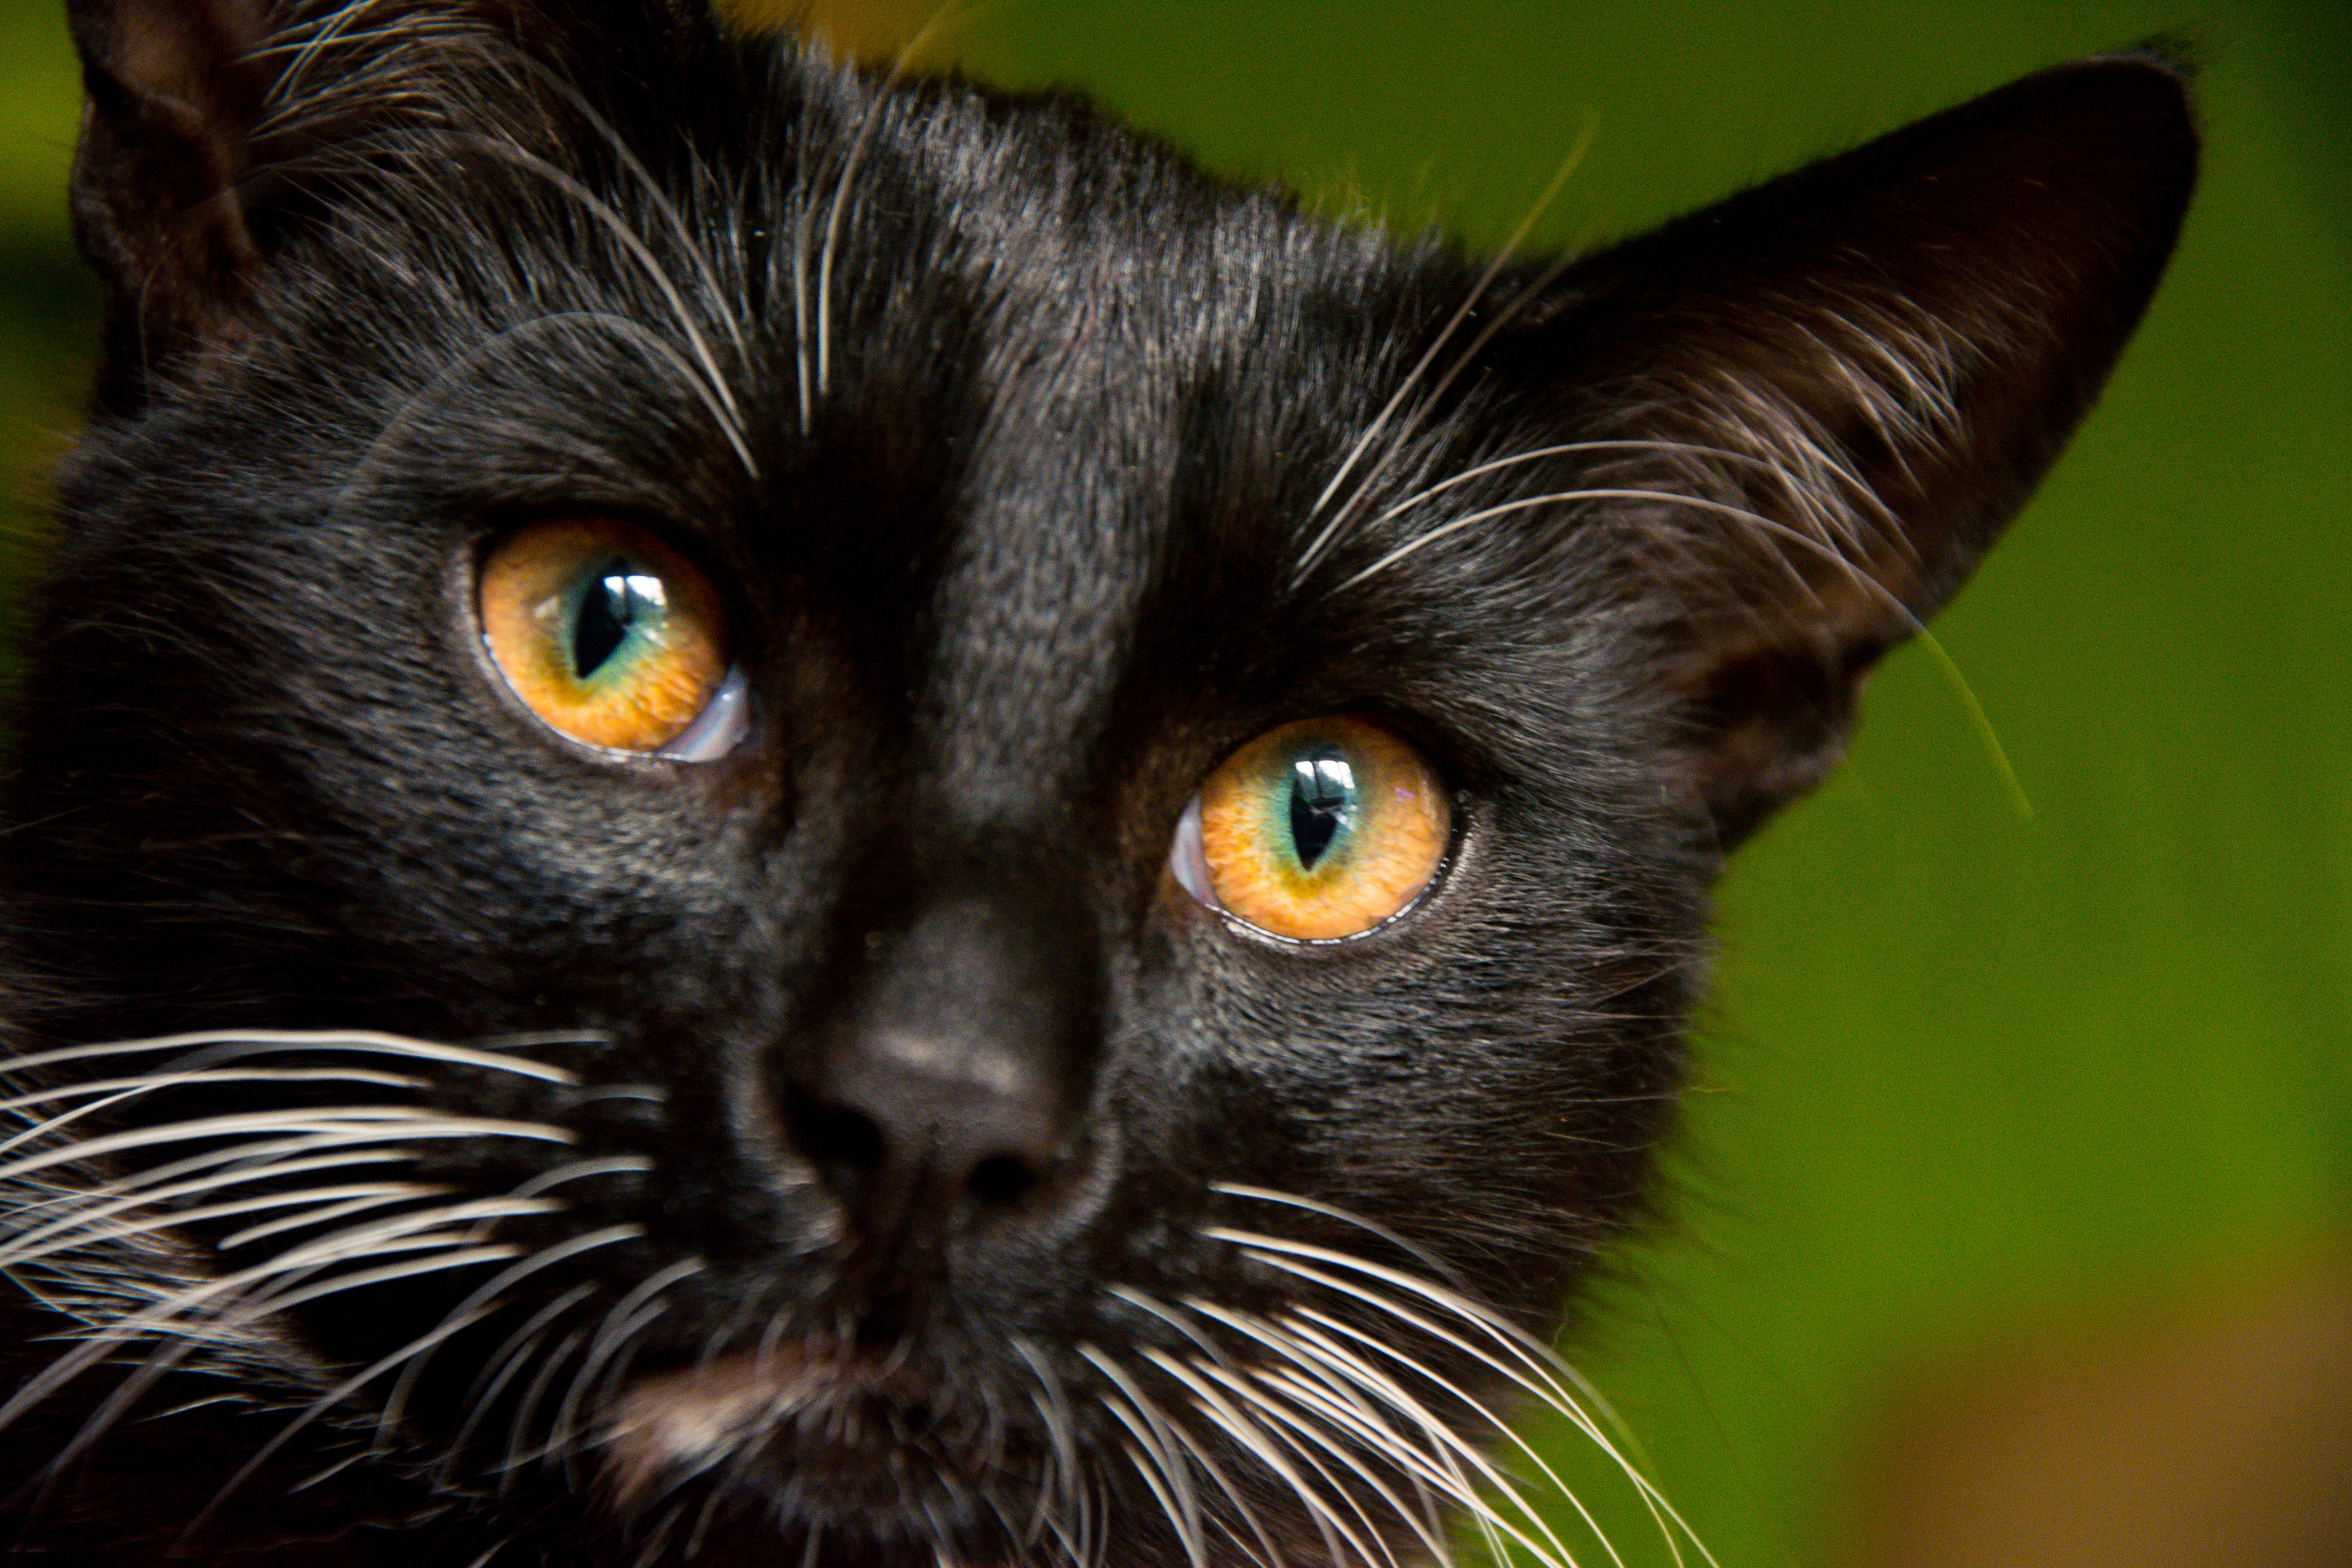
kitten, cat, mammal, black cat, black, fauna, mustache, close up, whiskers, kitty, animals, vertebrate, tomcat, domestic cat, a young kitten, a normal cat, cat's eyes, black and white cat, cat look, cat staring, little kitty, sitting cat, small to medium sized cats, cat like mammal, carnivoran, domestic short haired cat